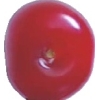
Label: cherry_sour